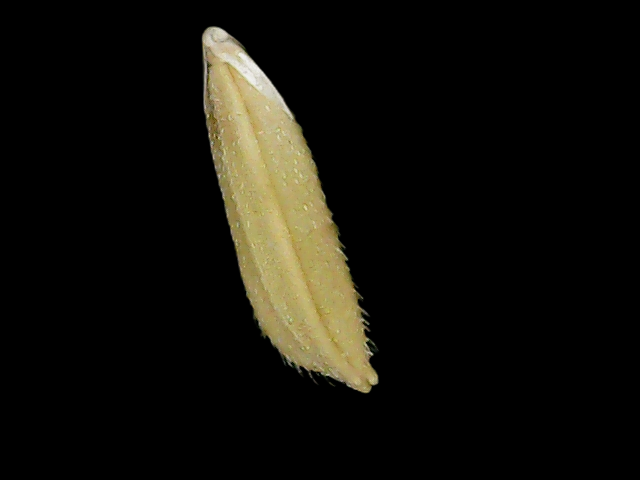
Rice variety: Bd75